Trentino

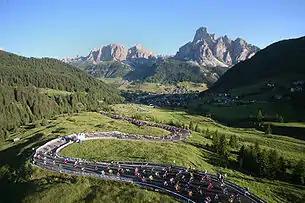
2008 Maratona dles Dolomites ascent to Campolongo Pass, with Corvara in the background

The majority of the Trentino population is Italian-speaking, with the local languages of native Italian being transition dialects of Eastern Lombard and Venetian. The region is also home to three indigenous linguistic minorities, which are Ladin, Mòcheno and Cimbrian. All languages are protected by regional and provincial laws, statutes, and regulations.